RSPB Minsmere

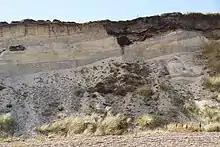
The cliffs at Minsmere

The area around Minsmere consists of the wide valley of the Minsmere River with Dunwich cliffs to the north and Sizewell cliffs to the south. Two extensive sandbanks lie off the coast, and the beach is sand overlain with shingle. The cliffs have a maximum height of about and are amongst the most rapidly eroding in the UK, at an annual rate of .